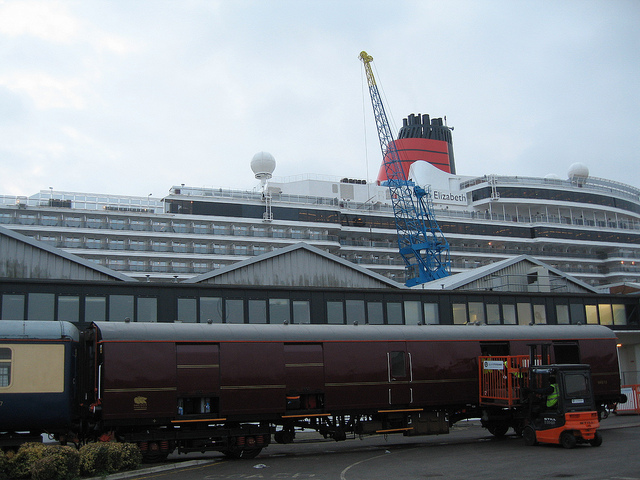
A cruise ship is pulled up with a train beside it.

A train car sitting in front of a large building and being loaded with items.

A train is resting in front of a monumental cruise ship like building.

A very large building, being constructed, in front of a train.

a crane standing next to what looks like a boat